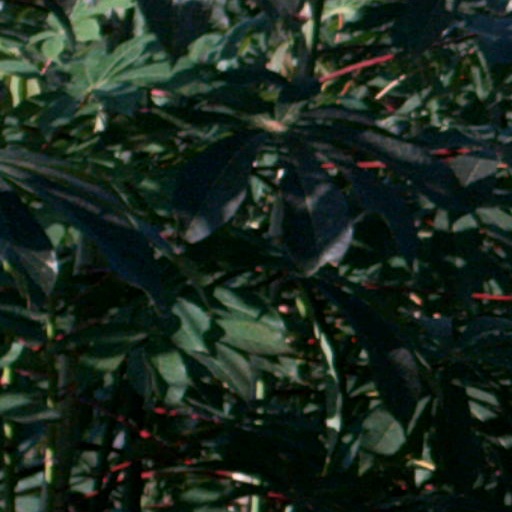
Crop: cassava